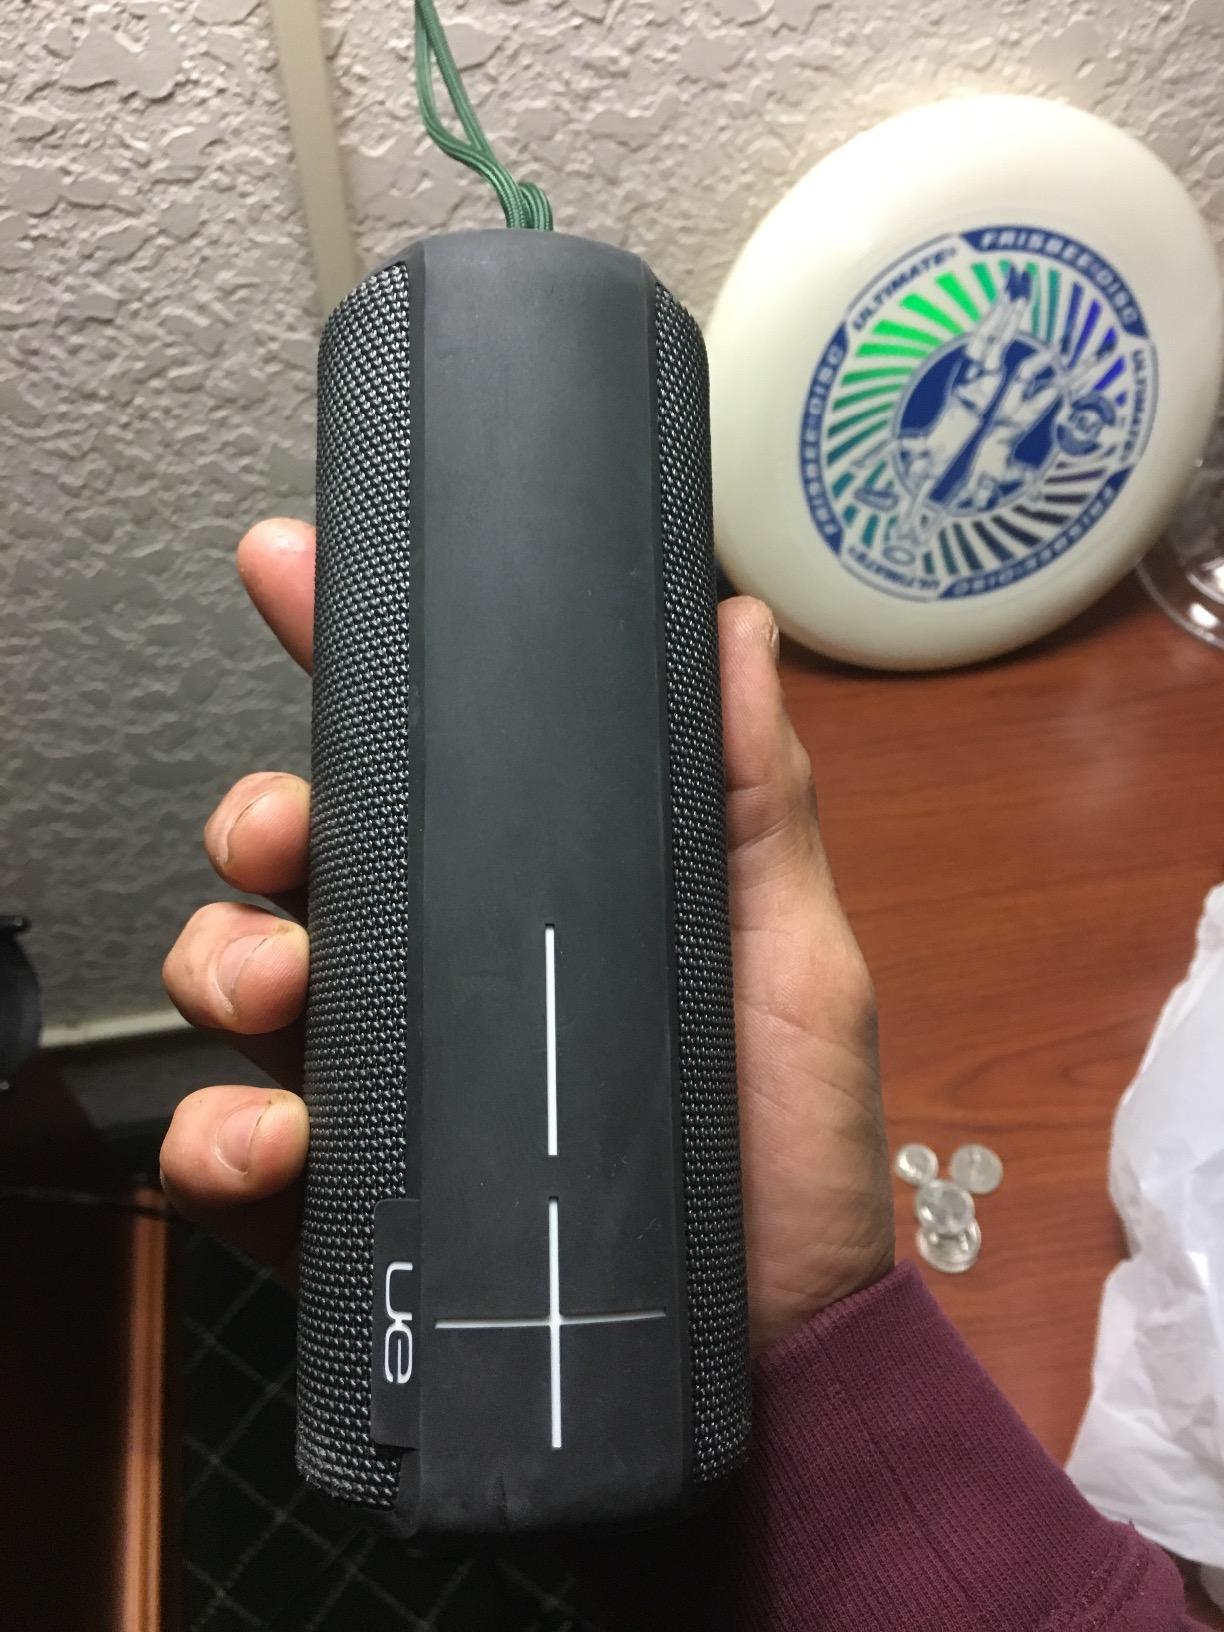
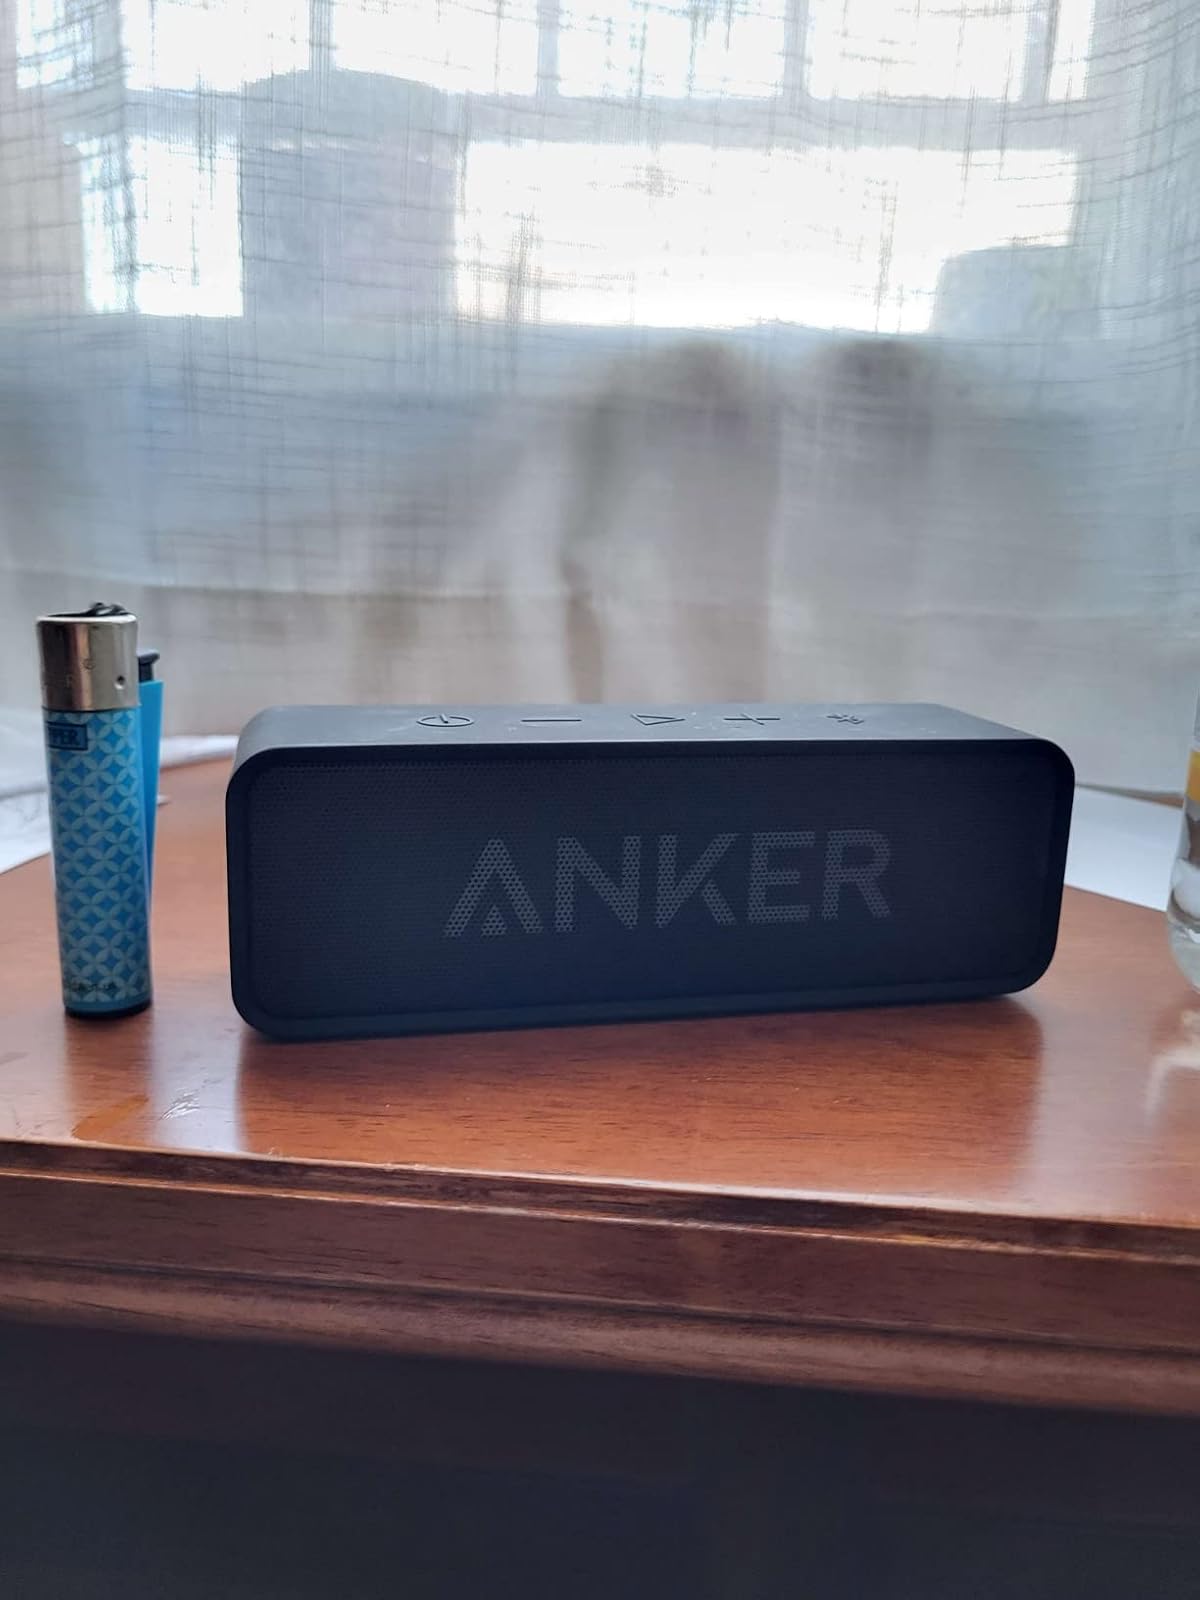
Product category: speaker
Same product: no